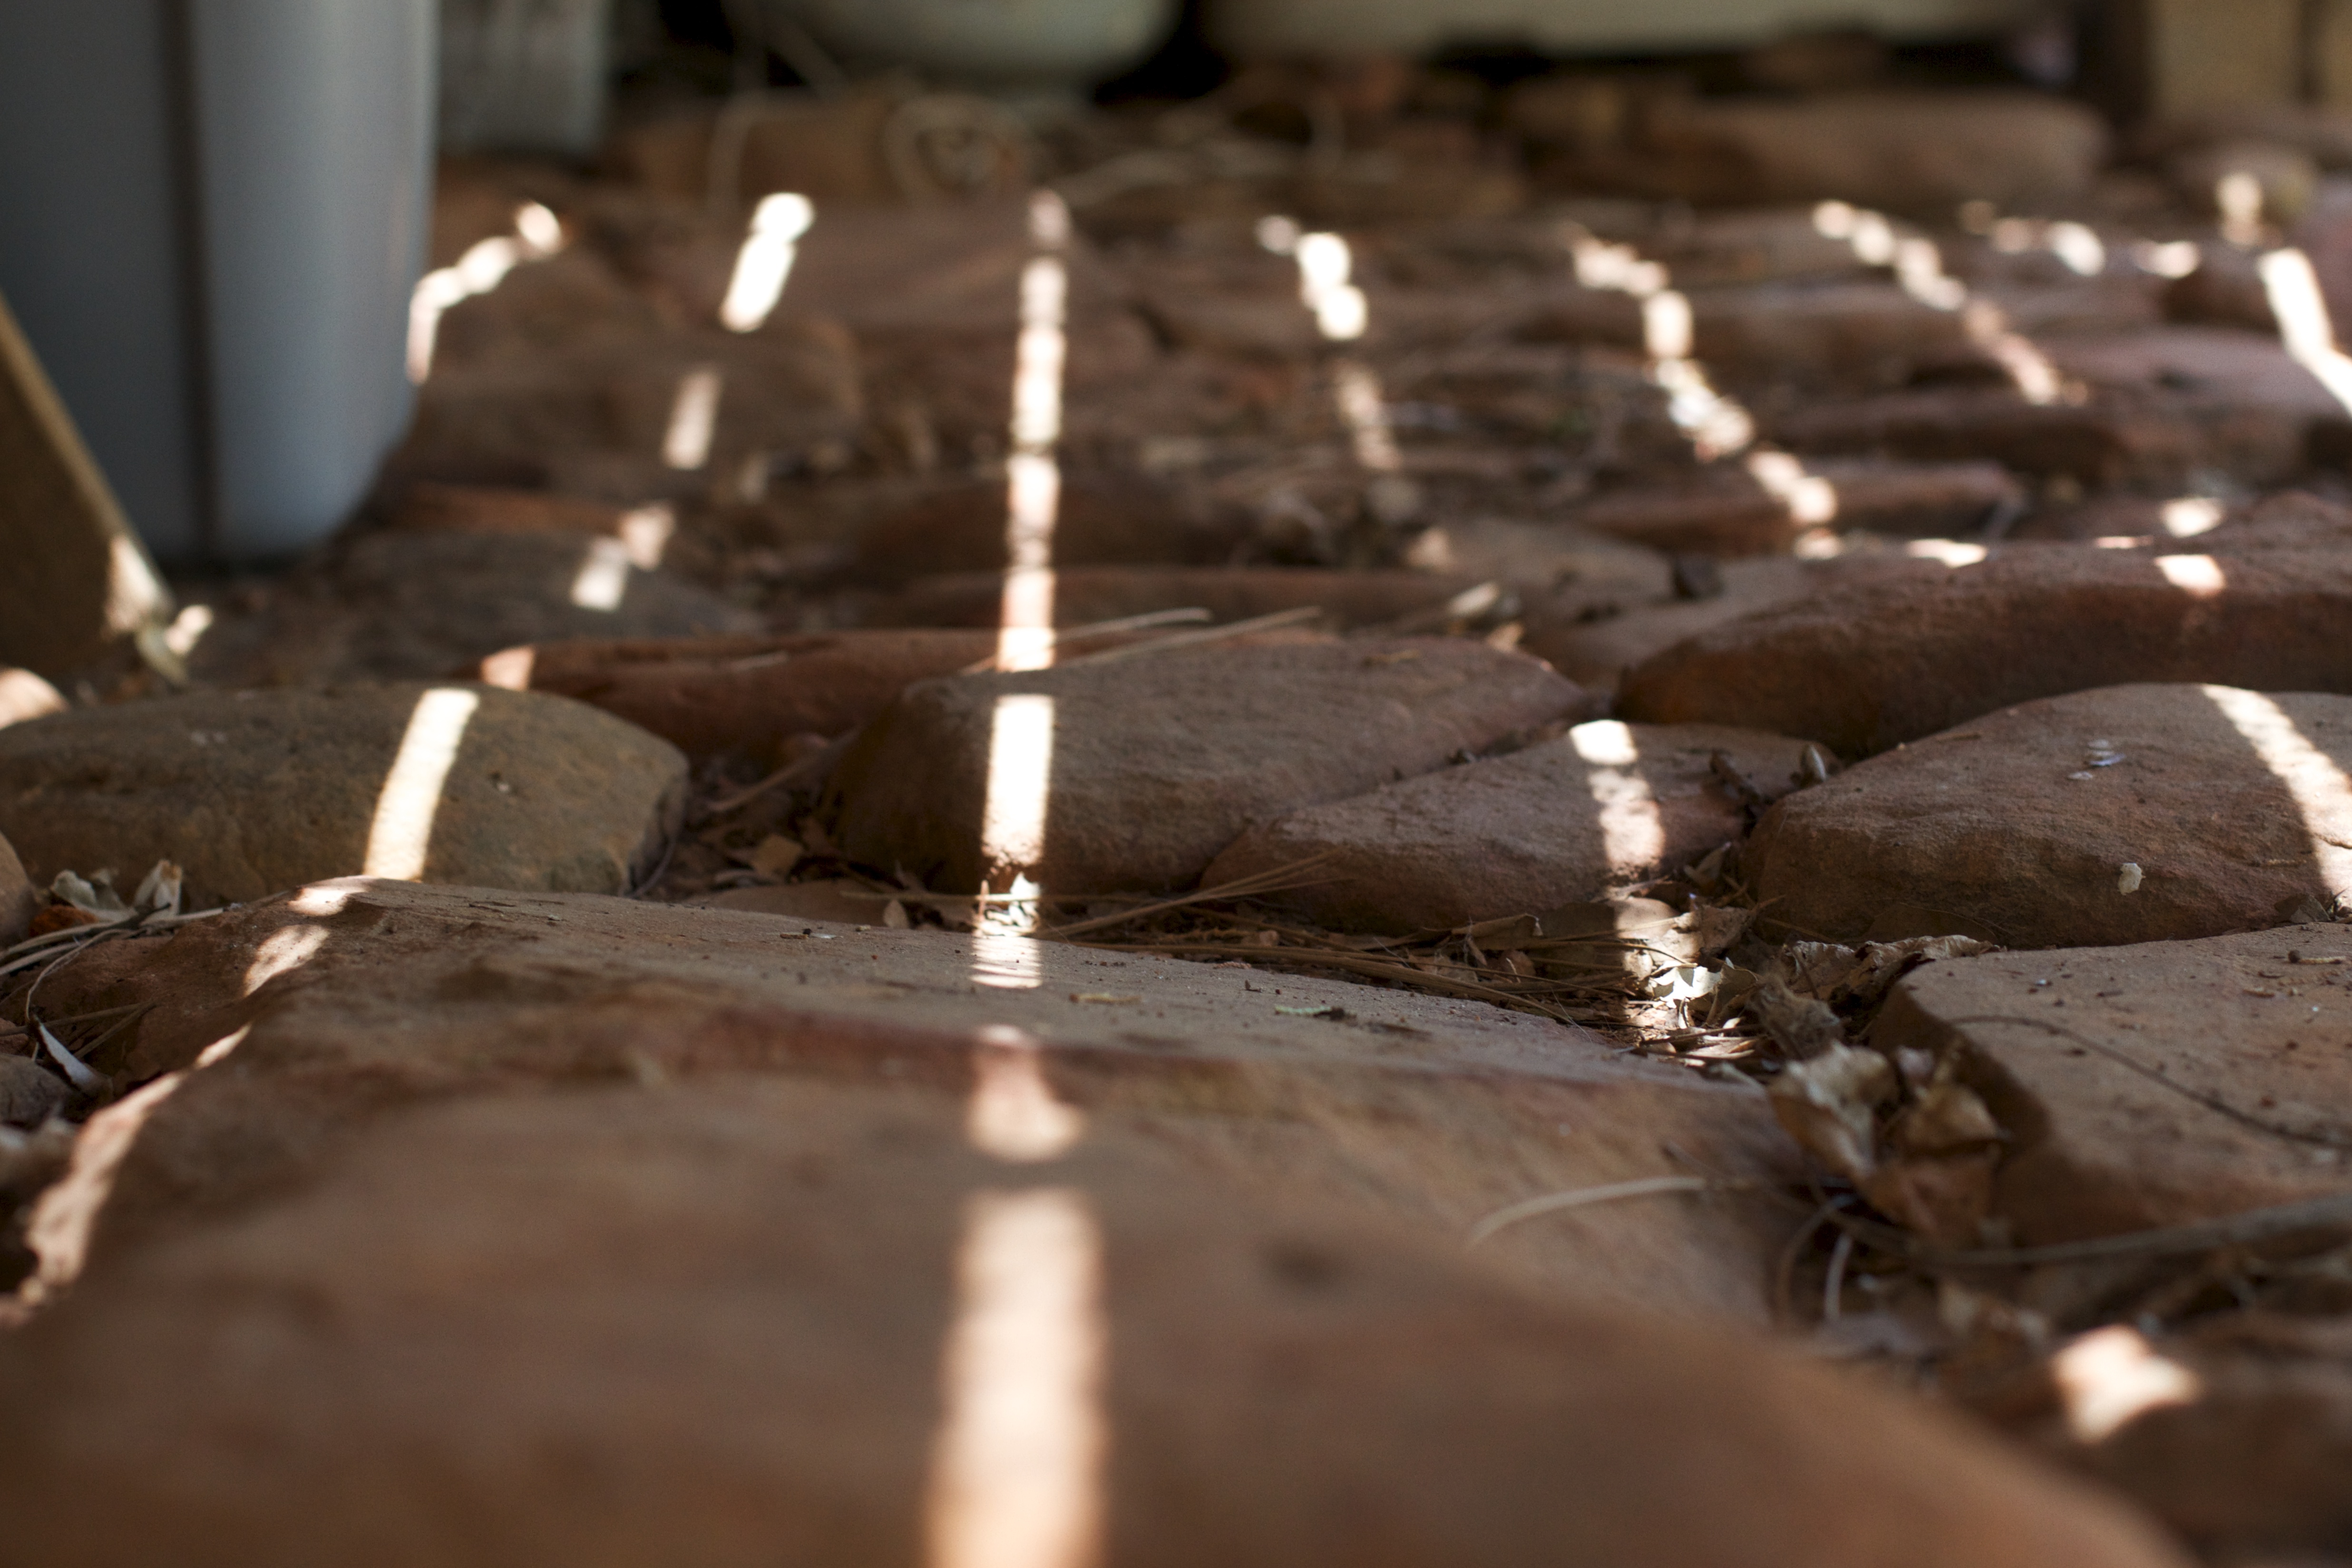
wood, food, chocolate, baking, dessert